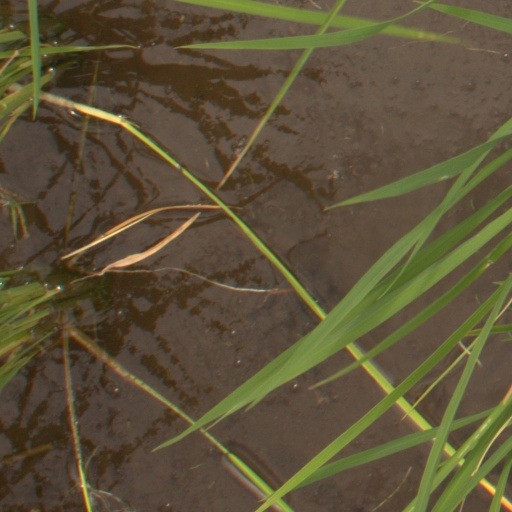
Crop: rice